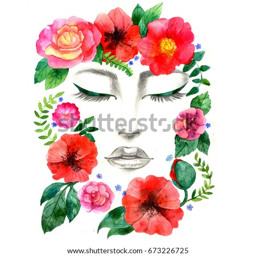
portrait of a young woman with eyeliner and flowers .